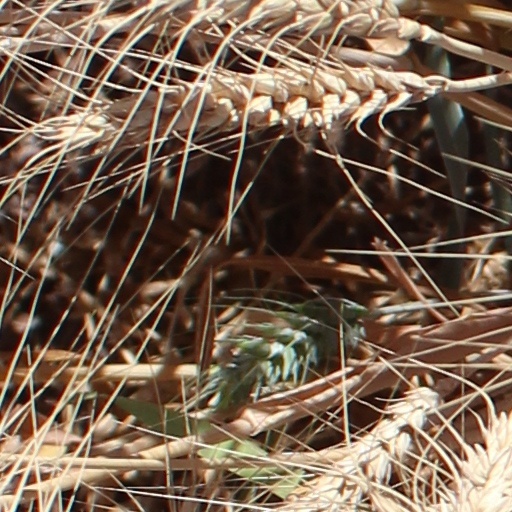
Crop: wheat